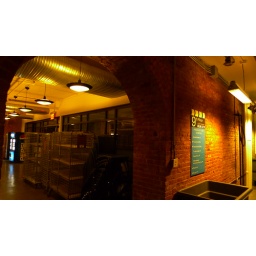
Old wall in Tisch School building